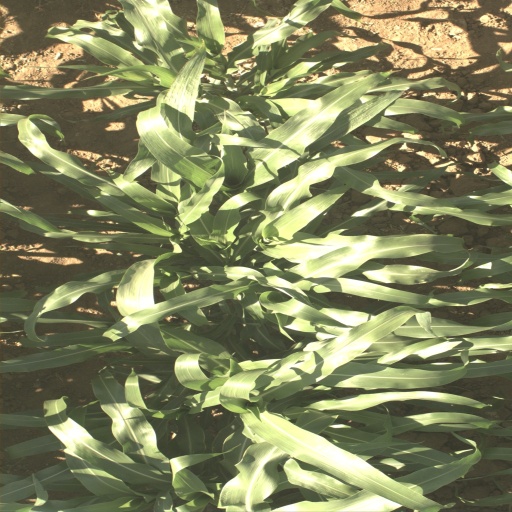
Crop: sorghum